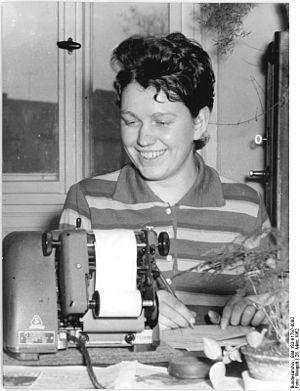
Avant l'apparition de machines ou d'ordinateurs électroniques, les recherches des XVIIIᵉ et XIXᵉ siècles ont nécessité l'emploi de calculateurs humains.